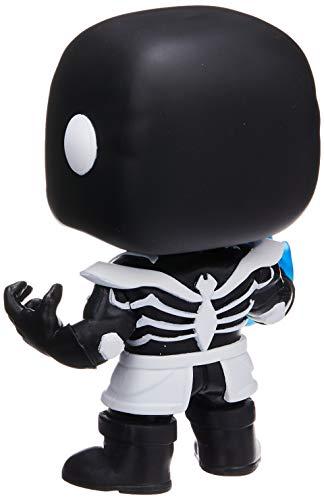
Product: Funko POP! Marvel: Venom - Thanos
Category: Toys & Games | Collectible Toys | Statues, Bobbleheads & Busts | Bobbleheads
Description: From Venom, Thanos, as a stylized POP vinyl from Funko.
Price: $8.78
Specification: ProductDimensions:2.5x2.5x3.8inches|ItemWeight:9.6ounces|ShippingWeight:9.6ounces(Viewshippingratesandpolicies)|ASIN:B07P5ZBNYD|Itemmodelnumber:40705|Manufacturerrecommendedage:6yearsandup